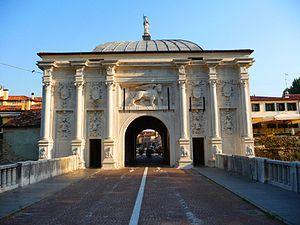
Le diocèse de Trévise est une entité de l'Église catholique faisant partie du Patriarcat de Venise. Il relève de la région ecclésiastique des Trois Vénéties. Son territoire couvre une partie de la province trévisane et possède aussi des paroisses dans les provinces padouane, vénitienne et vicentine. Il compte 905 000 habitants en 2014, toutefois, il n'y a que 805 000 personnes baptisées. Il est actuellement géré par Mᵍʳ Michele Tomasi.